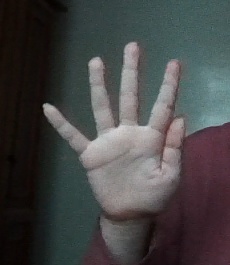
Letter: sheen